Heterostyly

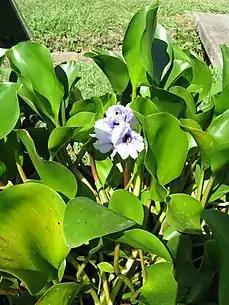

Heterostyly has evolved independently in over 25 different plant families, including the Oxalidaceae, Primulaceae, Pontederiaceae, and the Boraginaceae. These families do not exhibit heterostyly across all species, and some families can exhibit both mating systems, such as among species in the genus "Eichhornia" (Pontederiaceae). For example, "Eichhornia azurea" exhibits distyly, whereas another species in the same genus, "Eichhornia crassipes," is tristylous.